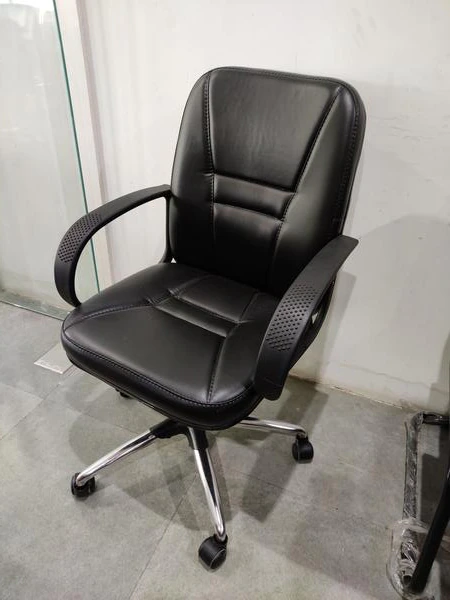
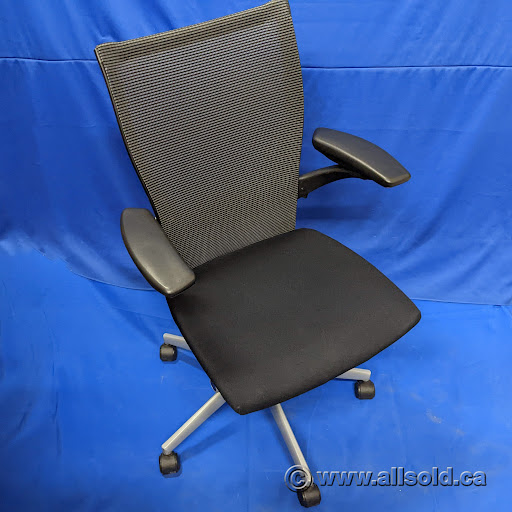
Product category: items_chair
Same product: no